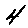
Label: 4